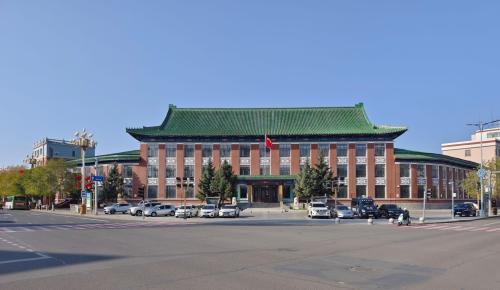
地标名称：呼伦贝尔民族博物馆
所在城市：呼伦贝尔市·海拉尔区